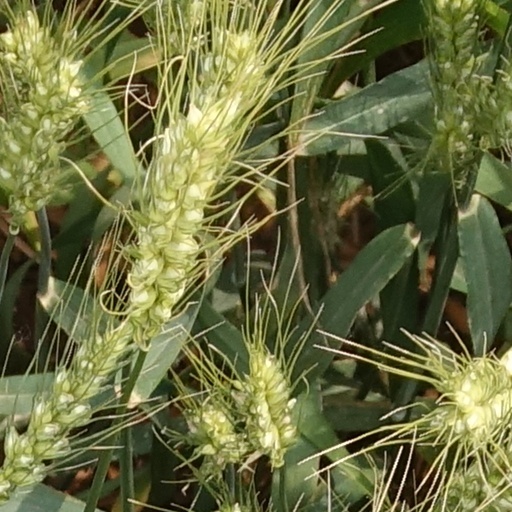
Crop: wheat